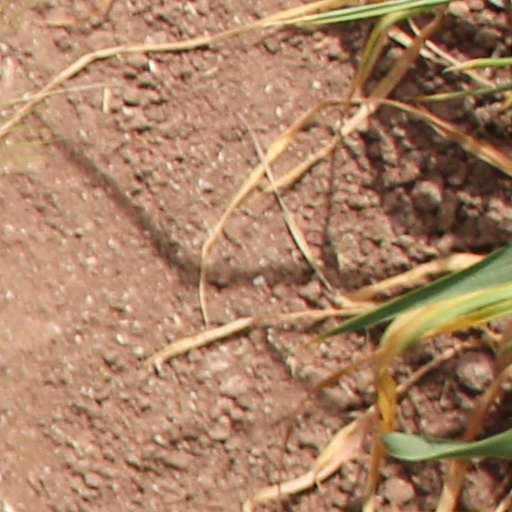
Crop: wheat